Artificial cranial deformation

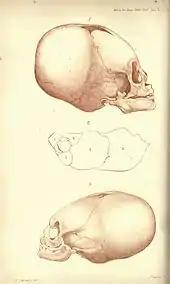
Lithographs of skulls by J. Basire

The custom of binding babies' heads in Europe in the twentieth century, though dying out at the time, was still extant in France, and also found in pockets in western Russia, the Caucasus, and in Scandinavia among the Sámi. The reasons for the shaping of the head varied over time, from aesthetic to pseudoscientific ideas about the brain's ability to hold certain types of thought depending on its shape. In the region of Toulouse (France), these cranial deformations persisted sporadically up until the early twentieth century. Rather than being intentionally produced as with some earlier European cultures, Toulousian deformations seemed to have been the unwanted result of an ancient medical practice among the French peasantry known as "bandeau", in which a baby's head was tightly wrapped and padded to protect it from impact and accident shortly after birth. In fact, many of the early modern observers of the deformation were recorded as pitying these peasant children, whom they believed to have been lowered in intelligence due to the persistence of old European customs.